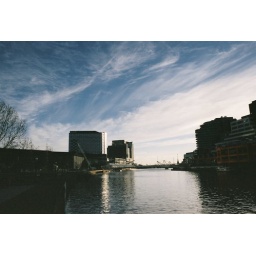
winter sky over the yarra river